Donington Grand Prix Collection

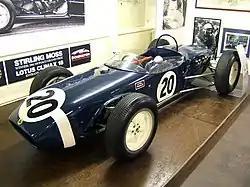
Stirling Moss's 1961 Monaco Grand Prix-winning Lotus 18, one of the Donington Grand Prix Collection's most famous exhibits.

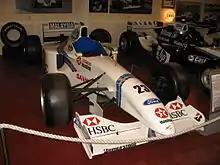
A Jan Magnussen Stewart SF1, example of the range and depth of machinery in the collection.

The Donington Grand Prix Collection, sometime known as the "Donington Grand Prix Exhibition", was a museum of motor racing cars, based at the Donington Park motor racing circuit in Leicestershire, England. The collection, which started in the 1960s, began to deplete in the 2000s. The museum closed permanently on , its large collection was sold, and loaned cars returned to their owners.